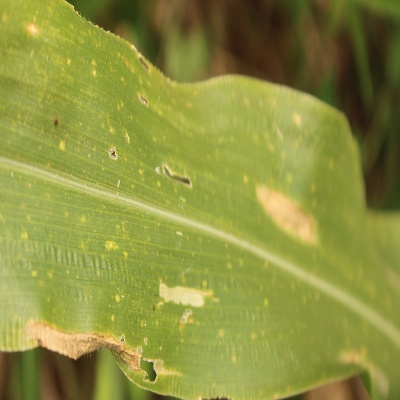
Crop: Maize
Condition: leaf spot